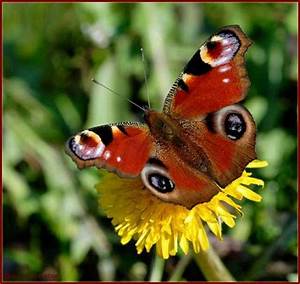
Label: farfalla